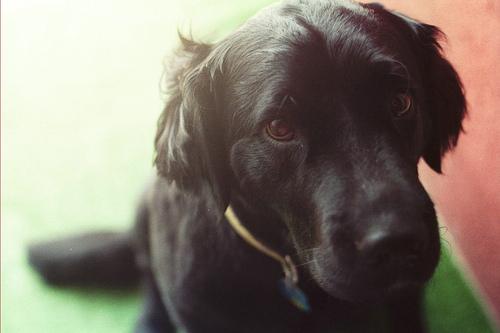
Breed: newfoundland